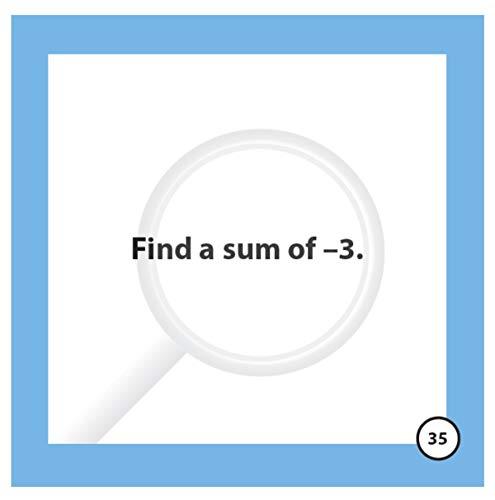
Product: Didax Educational Resources Number Sleuth, Grades 6-8
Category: Toys & Games | Learning & Education | Counting & Math Toys
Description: Number sleuth builds number sense.
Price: $12.99
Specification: ProductDimensions:6.1x5.2x1inches|ItemWeight:11ounces|ShippingWeight:11ounces(Viewshippingratesandpolicies)|ASIN:B07YMDKLVL|Itemmodelnumber:211746|Manufacturerrecommendedage:11-14years